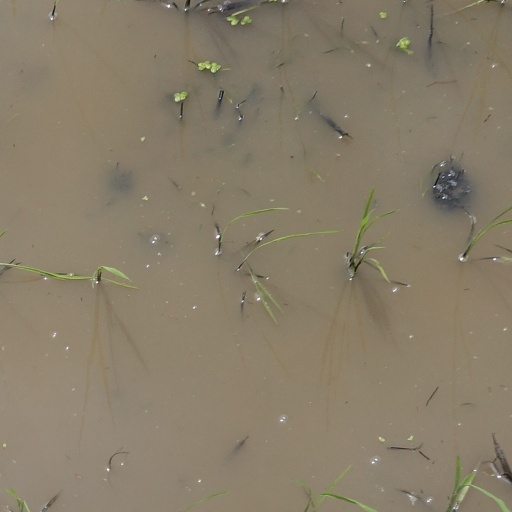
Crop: rice